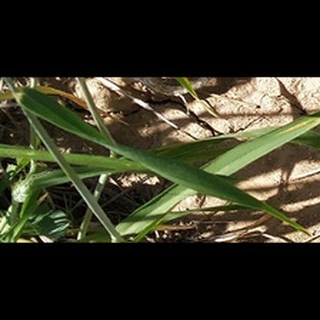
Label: healthy_wheat